Kaboom (film)

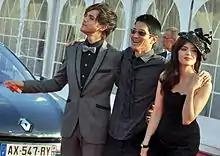
Thomas Dekker, Gregg Araki and Roxane Mesquida promoting the film at the 2010 Deauville American Film Festival

The film received mixed reviews from critics. On Metacritic, the film has a 64/100 rating from 24 reviews, indicating "generally favorable" reviews.